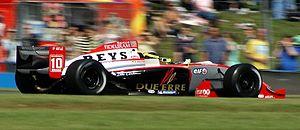
Marco Bonanomi est un pilote automobile italien.